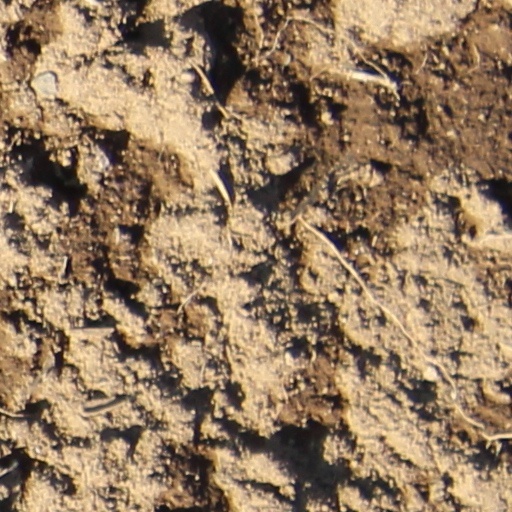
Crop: wheat